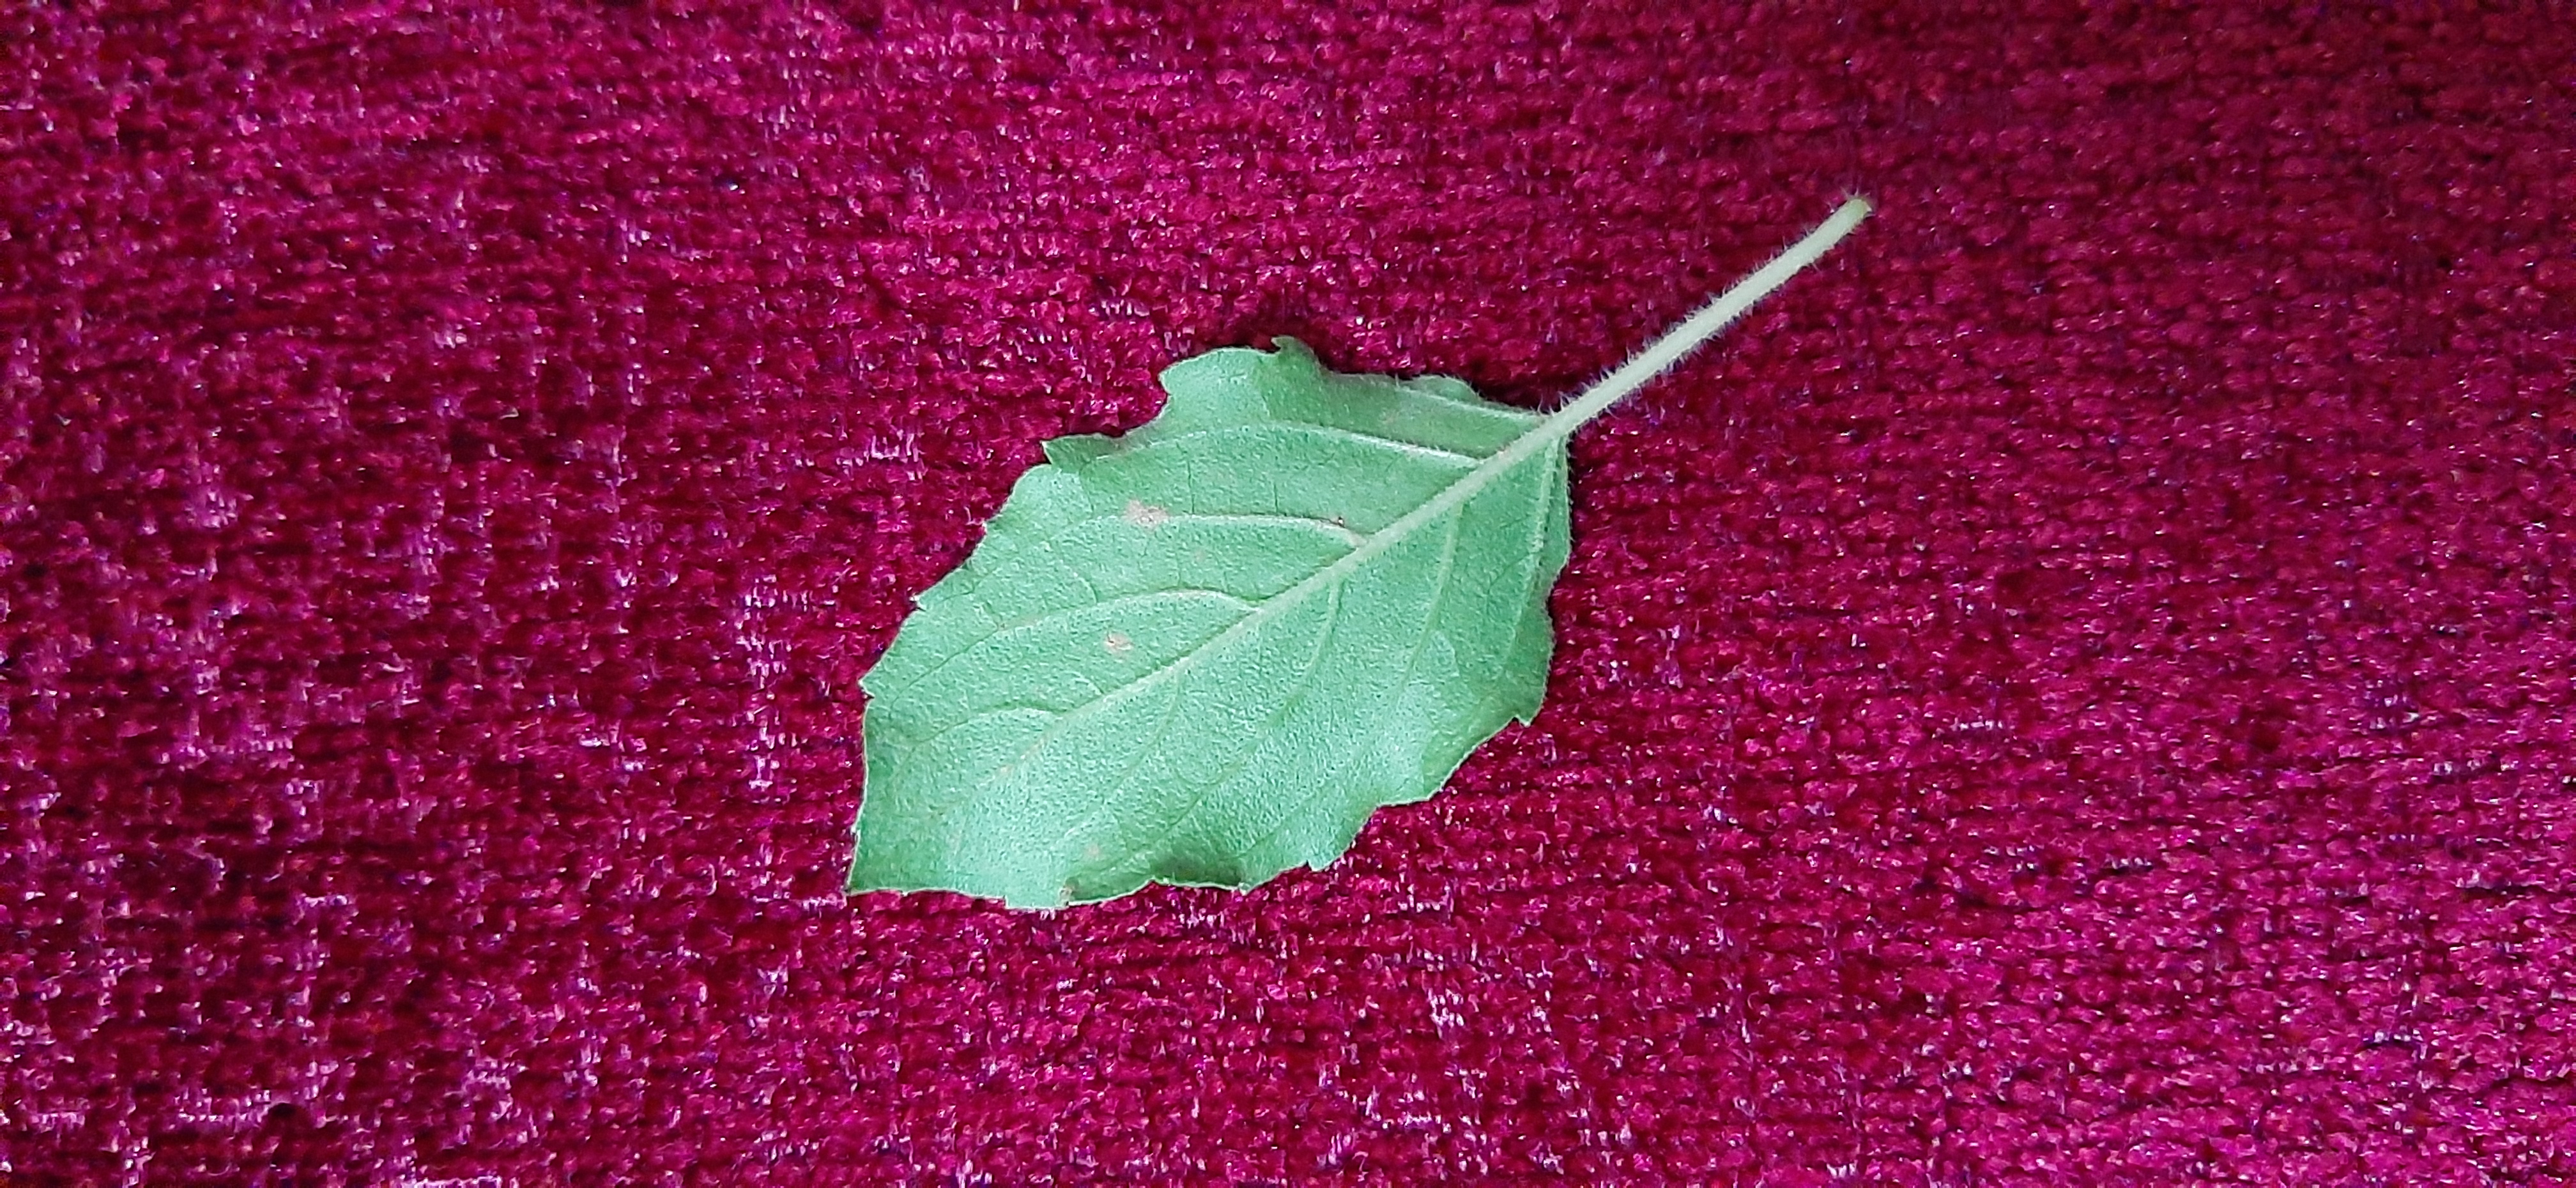
Plant: Tulsi